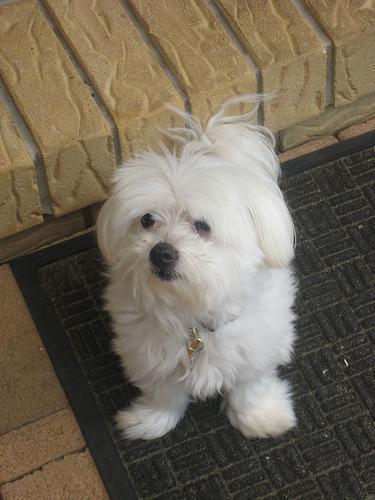
Maltese_dog